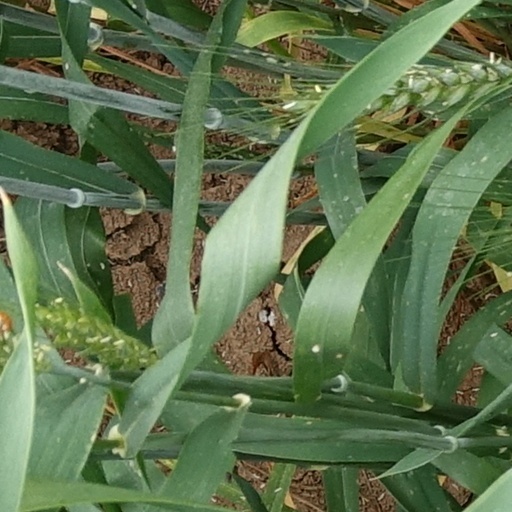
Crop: wheat